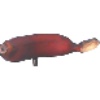
Label: Banana Red 1